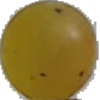
Label: Grape White 3